Sagamore Stévenin

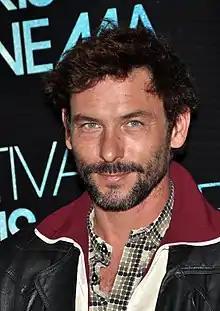
Sagamore Stévenin in 2012

Sagamore Stévenin (born 9 May 1974 in Paris) is a French actor, sometimes also listed Thomas Stévenin in film credits.